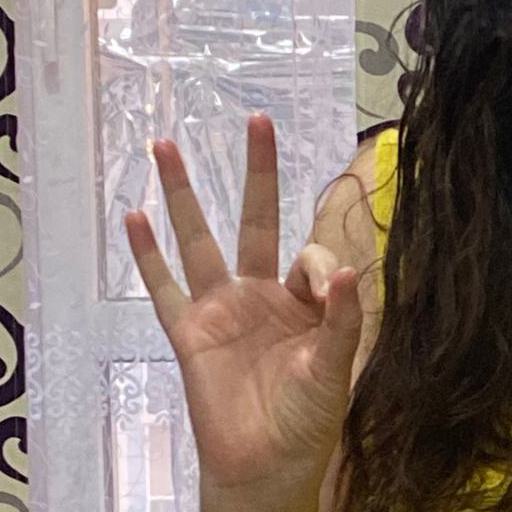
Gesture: ok